Chongqing

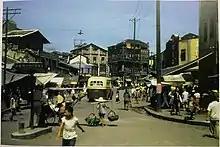
A street scene in Chongqing,

During and after the Second Sino-Japanese War, from November 1937 to May 1946, it was Generalissimo Chiang Kai-shek's provisional capital. After the General and remaining army had lived there for a time following their retreat in 1938 from the previous capital of Wuhan, it was formally declared the second capital city on 6 September 1940. After Britain, the United States, and other Allies entered the war in Asia in December 1941, one of the Allies' deputy commanders of operations in Southeast Asia (Southeast Asia Command SEAC), Joseph Stilwell, was based in the city.